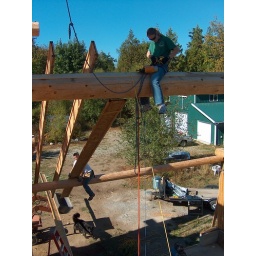
Working on the garage roof joists. There the shop in the background, home sweet home for the last four years.